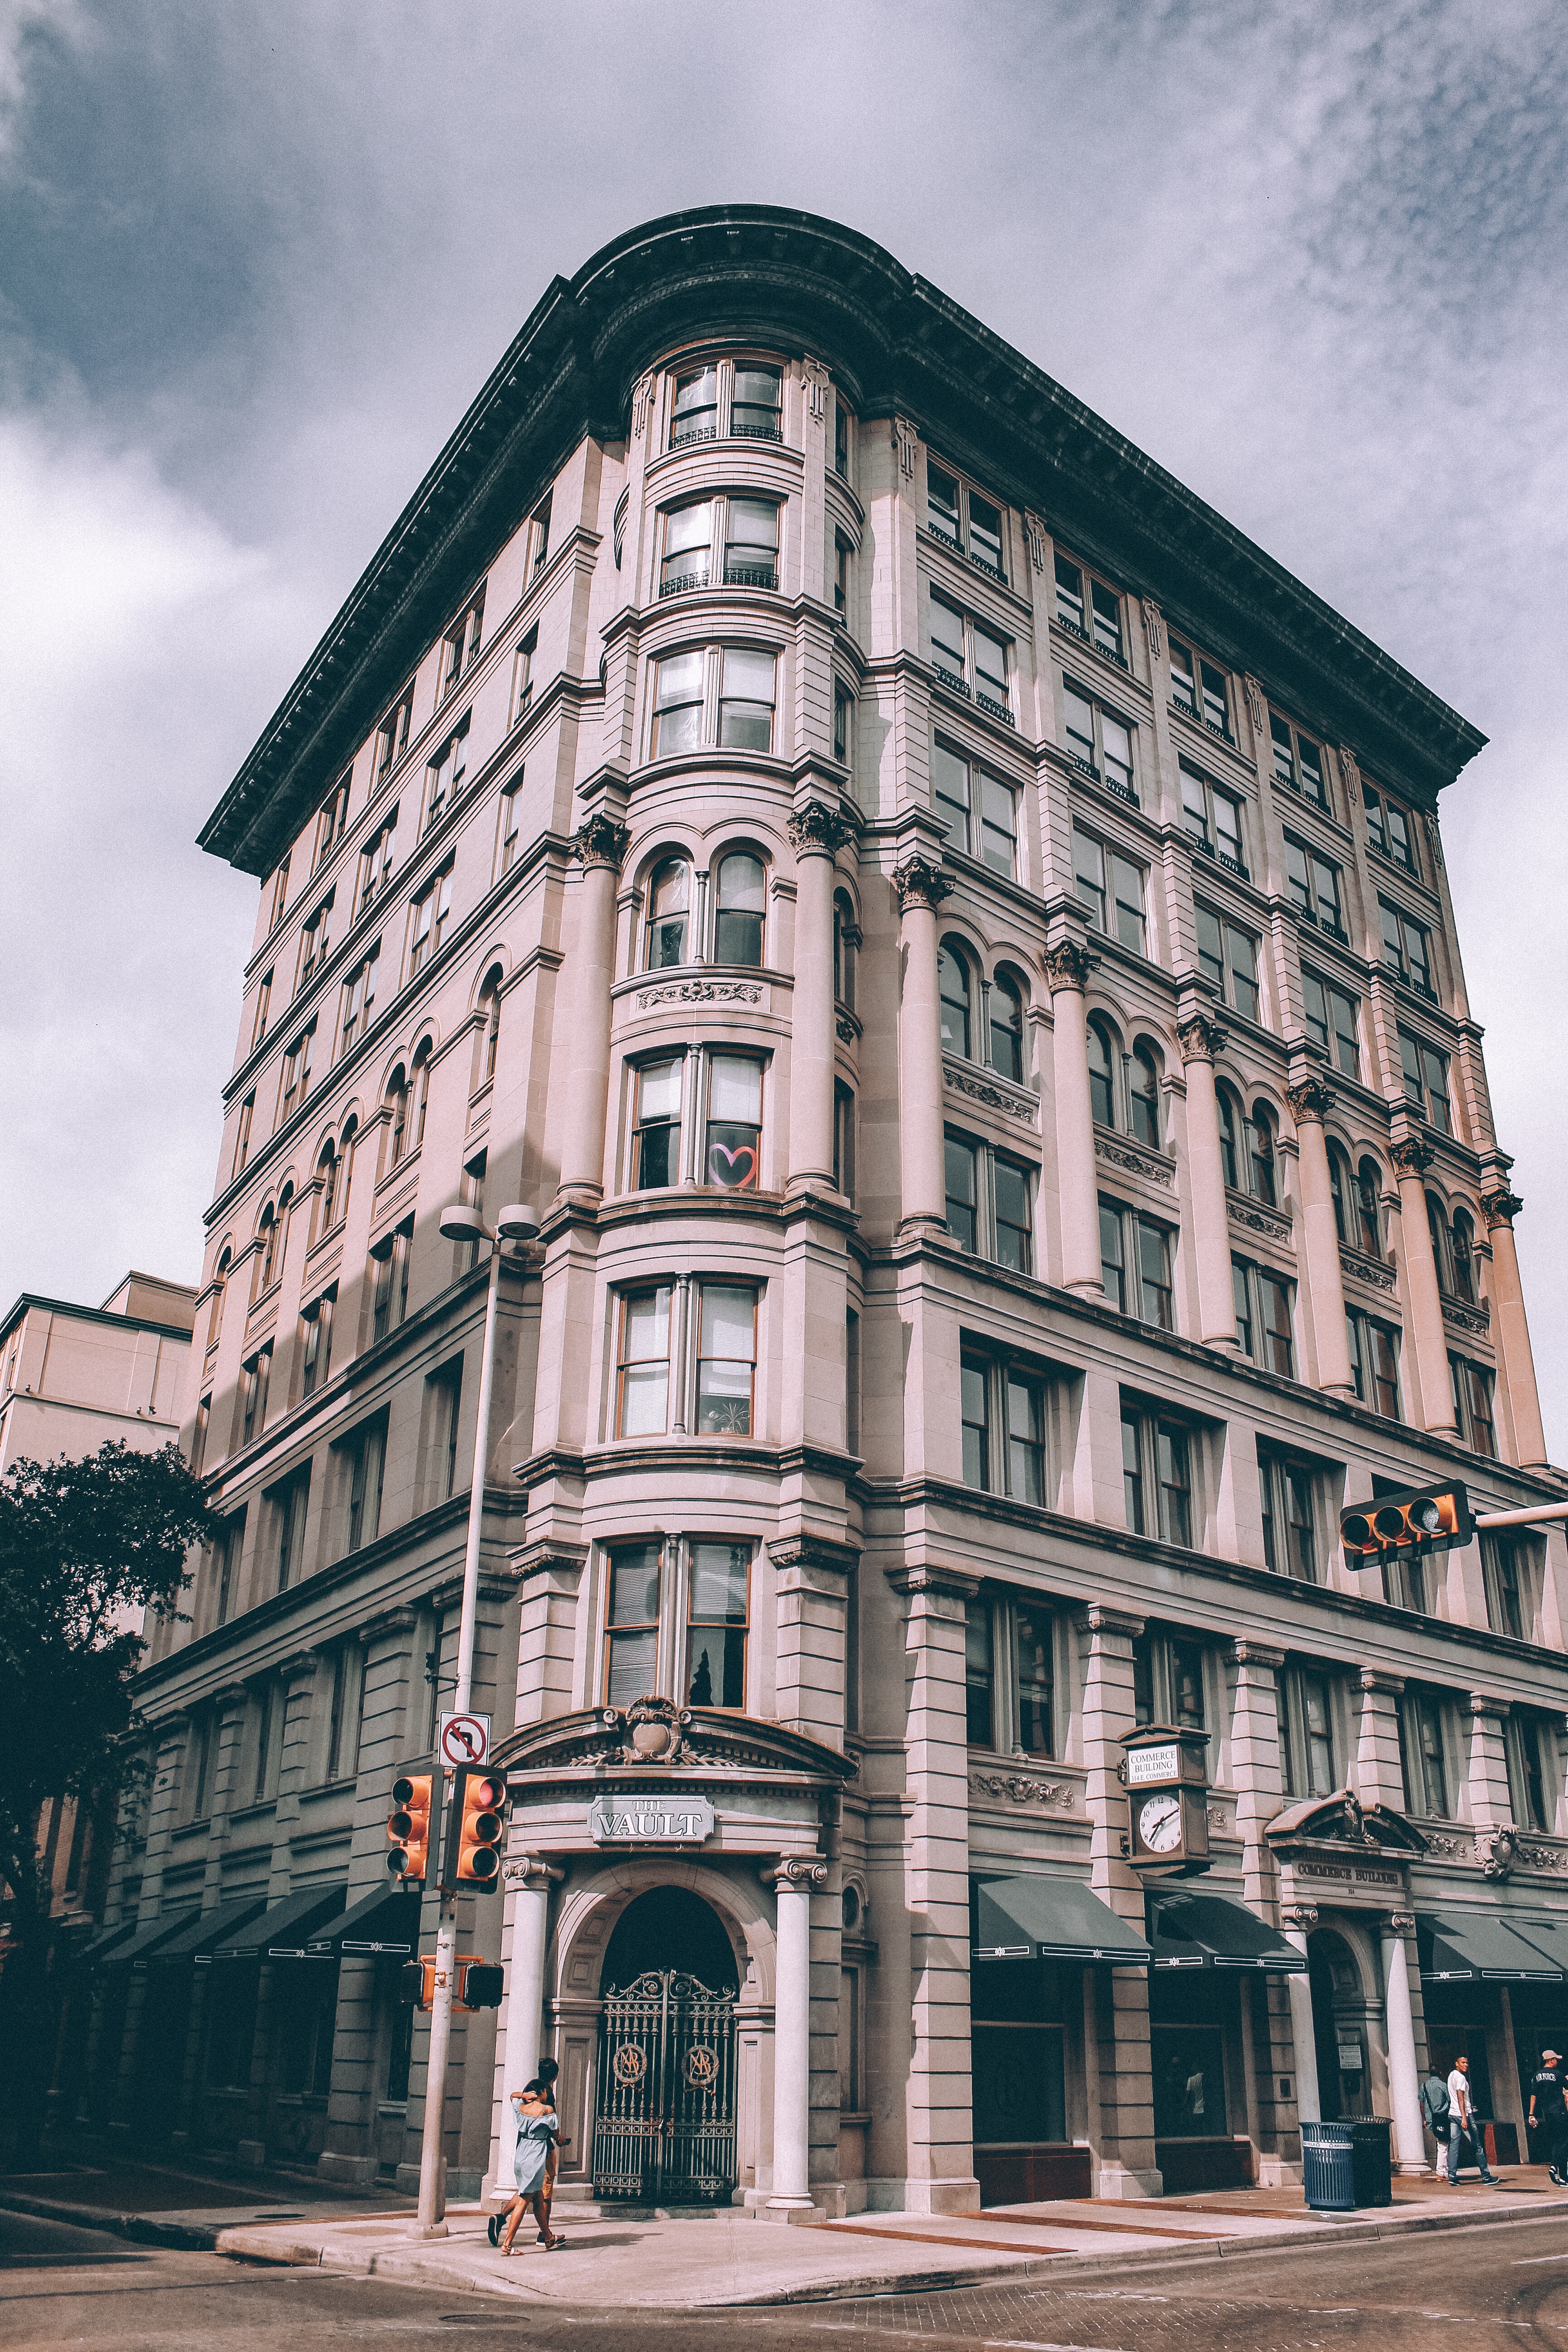
architecture, street, house, window, town, perspective, building, city, skyscraper, urban, cityscape, downtown, tower, landmark, facade, tower block, windows, shape, metropolis, condominium, neighbourhood, low angle shot, urban area, residential area, human settlement